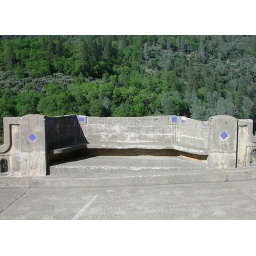
a view from the abandoned highway 99 bridge over Dog Creek(California)